Weald Moors

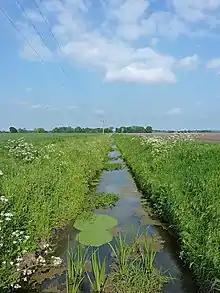
A drainage ditch on Eyton Moor, draining into the Hurley Brook.

Between the mid 16th and mid 17th centuries, there were a series of lawsuits as attempts were made to drain and enclose sections of the moor, leading to disputes over parish and township boundaries. For example, in 1583 Thomas Cherrington took a neighbouring landowner, Thurston Woodcock, to court alleging that Woodcock had employed "diverse desperate and lewd persons" to dig a drainage ditch across land claimed by Cherrington. Woodcock responded by arguing that the land was waste, and part of Meeson Moor. A good deal of land on the western side of the area was drained and enclosed by Sir Walter Leveson of Lilleshall, proprietor of the manor of Wrockwardine, in the late 16th century, and by the 1650s around 2700 acres of wetland had already been drained and enclosed. Peat digging was carried out on parts of the Moors, and the inhabitants of villages on the edge of the area, such as Wrockwardine, used some areas as summer pasture under historic rights of common. Wrockwardine's uniquely extensive common rights over the southern and western Weald Moors may have originated in its status as an 11th-century royal manor and administrative centre. By the 17th century the village was linked to the moors by a road whose verges had been enclosed for squatter's cottages, forming a separate settlement known as Long Lane.